Norman P. Goss

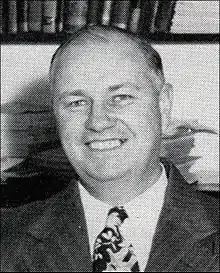

Norman P. Goss (February 4, 1902 – October 28, 1977) was an inventor and researcher from Cleveland, Ohio, United States.